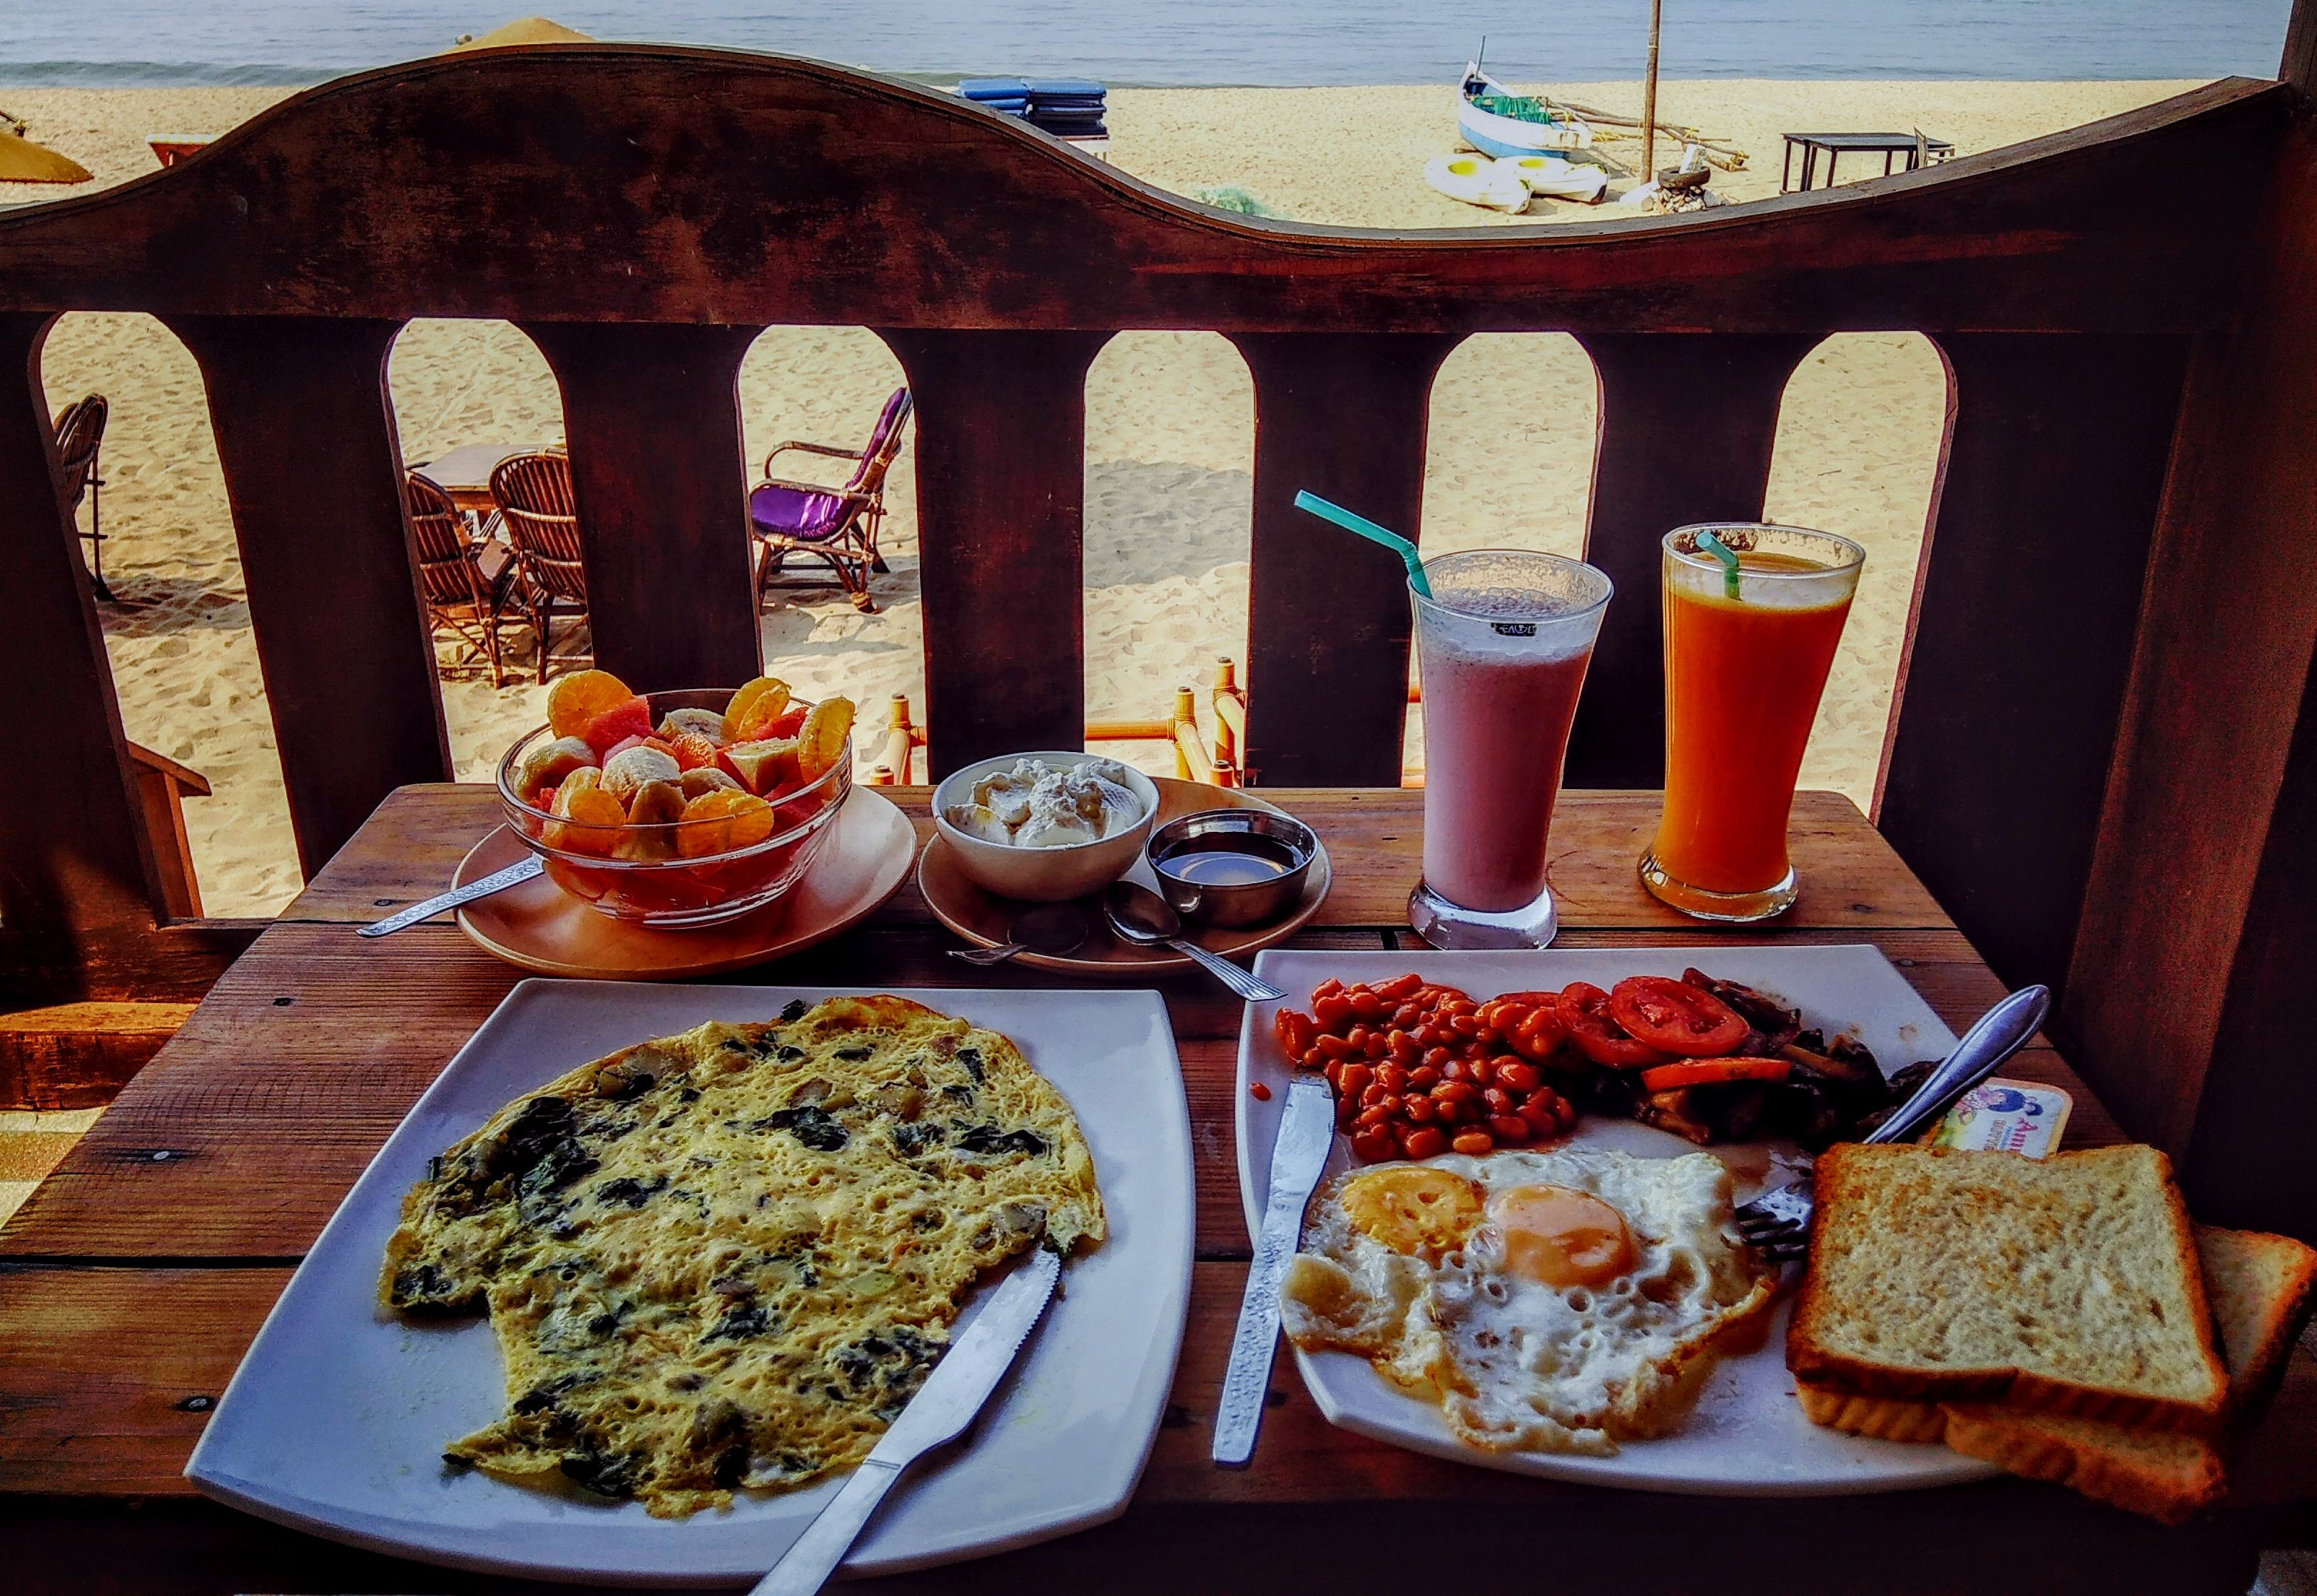
meal, food, dish, brunch, cuisine, junk food, breakfast, full breakfast, comfort food, lunch, ingredient, supper, finger food, appetizer, side dish, meze, snack, table, produce, fast food, kids meal, still life, flatbread, dessert